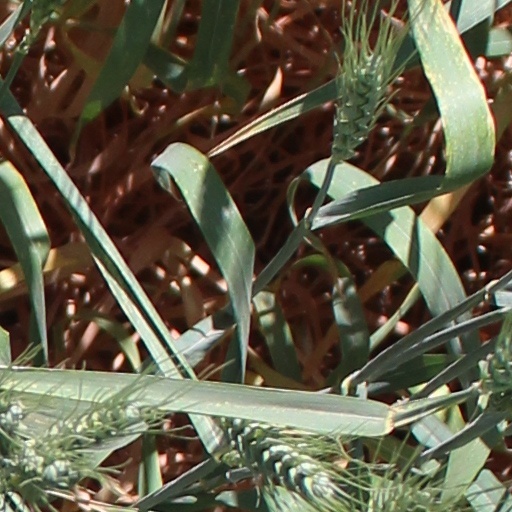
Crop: wheat